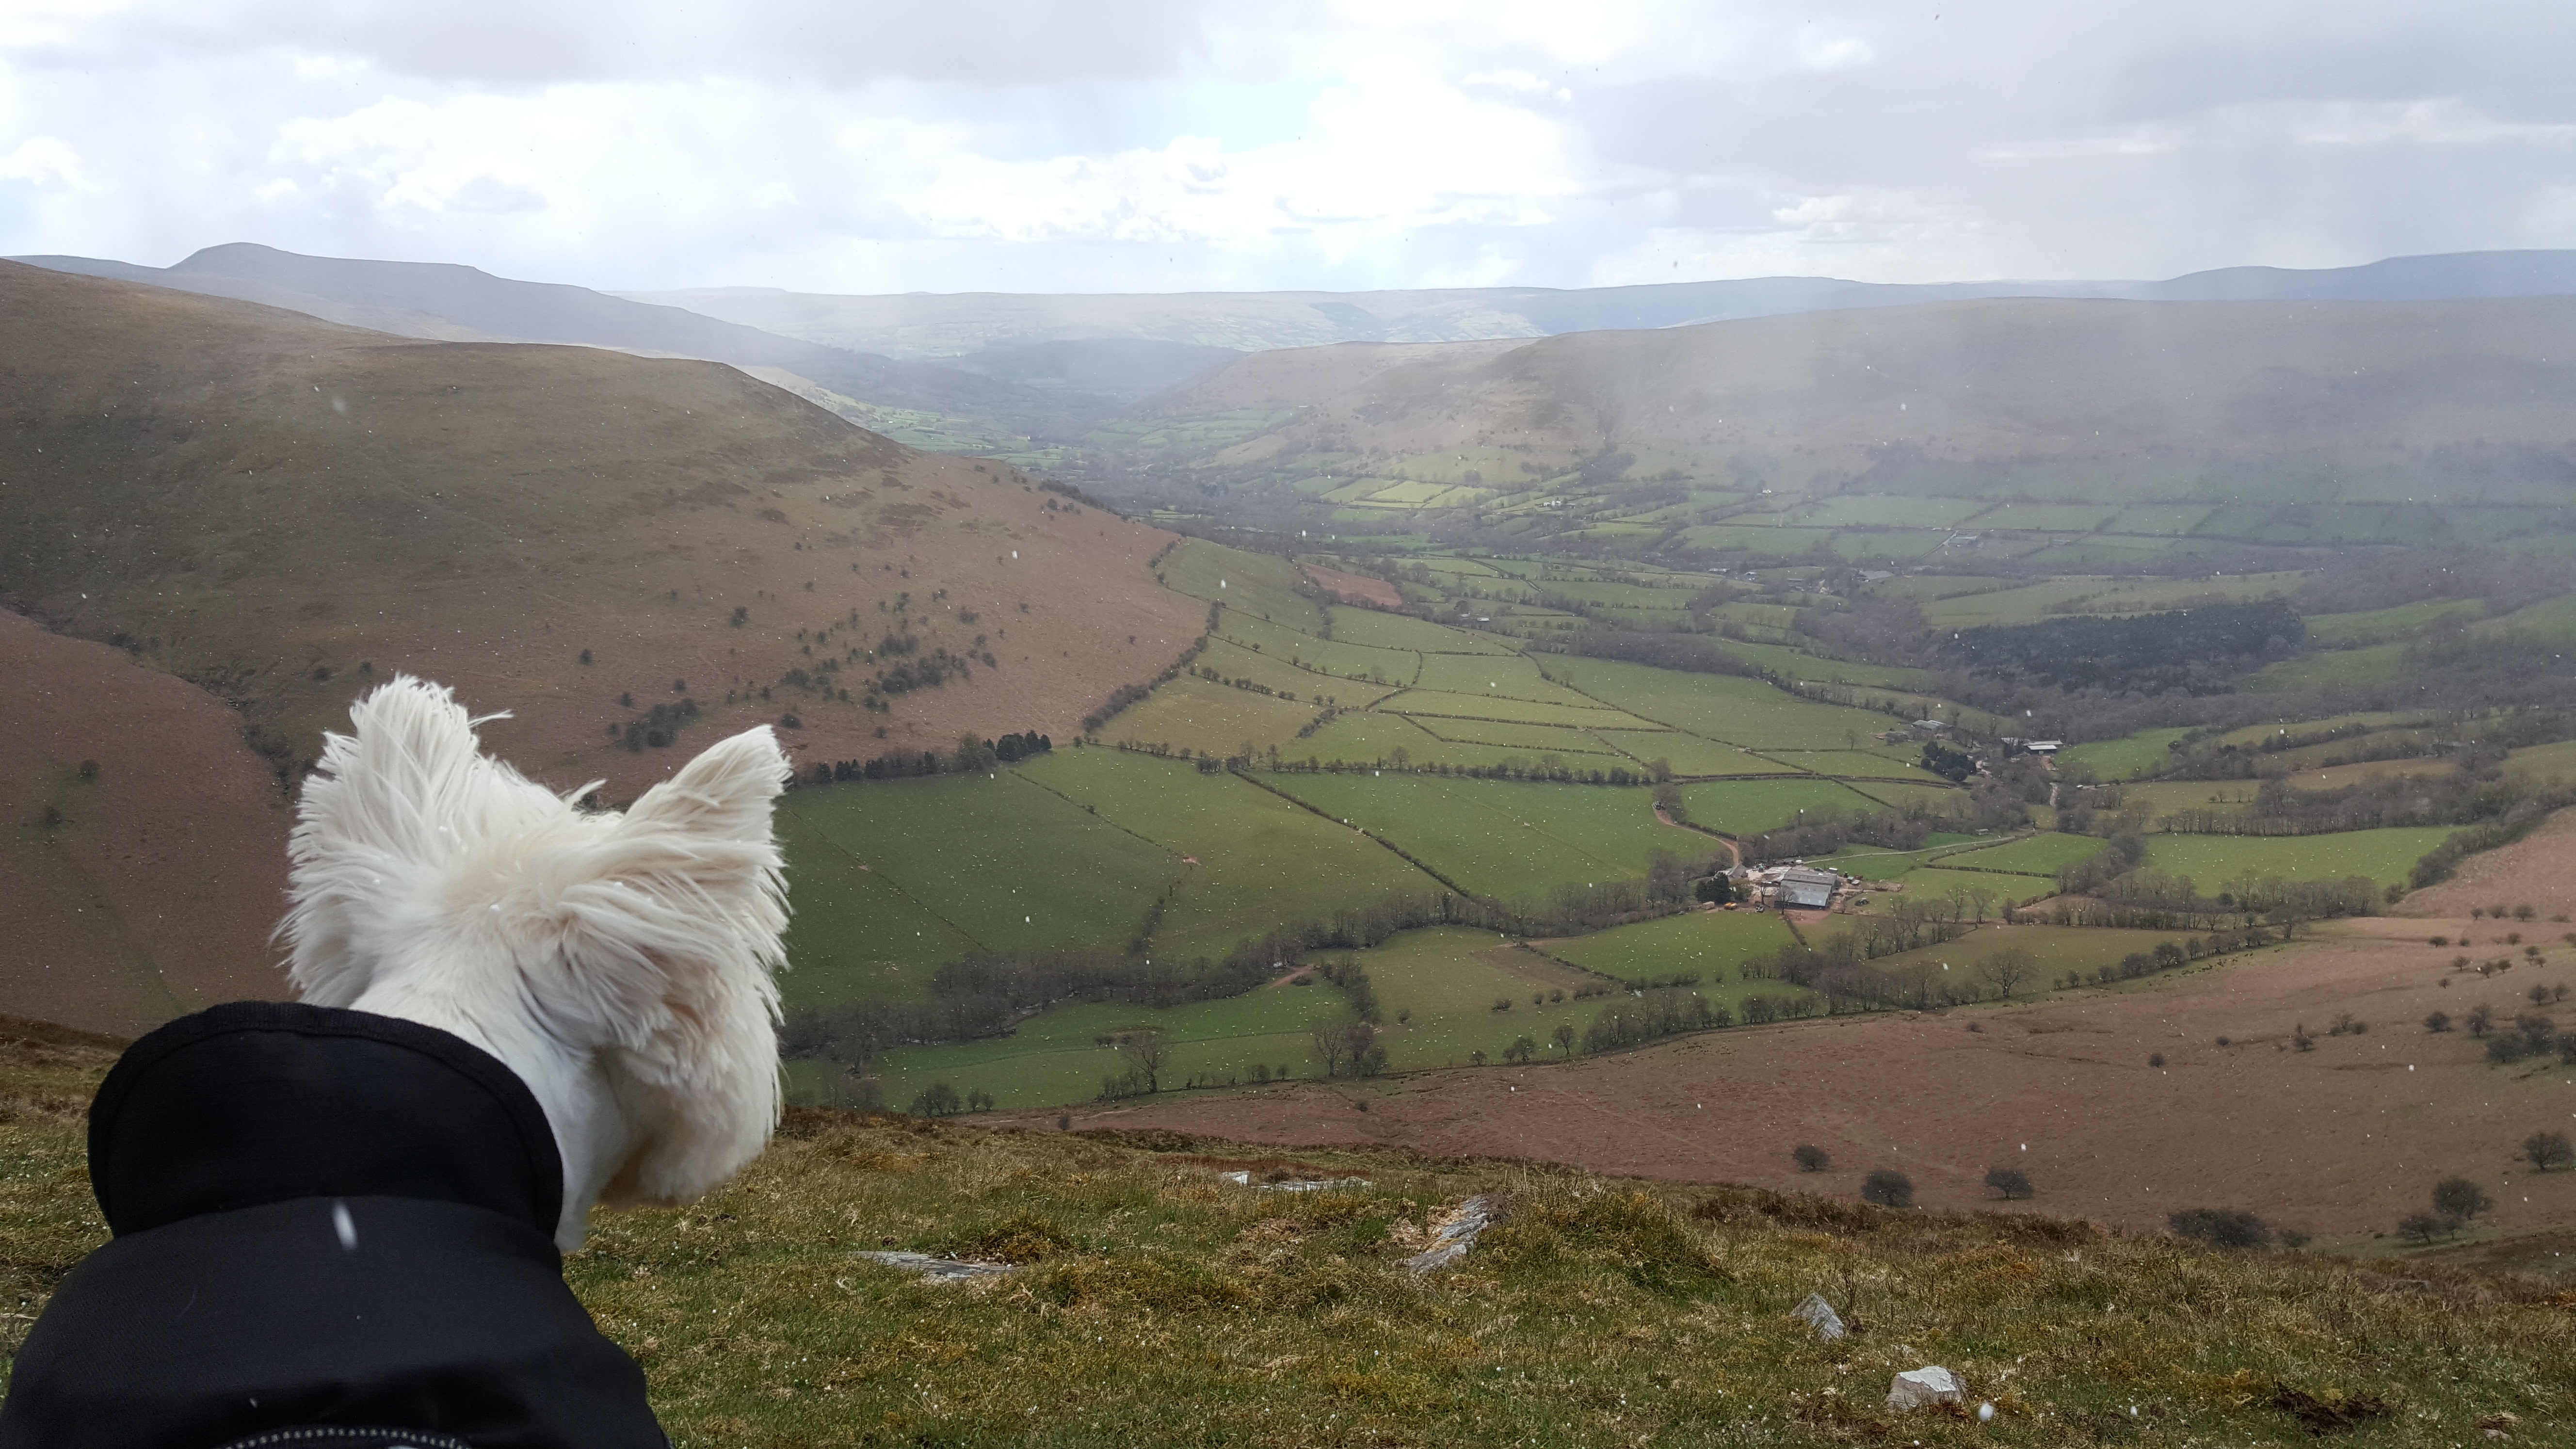
landscape, mountain, hill, valley, mountain range, plateau, rural area, mountainous landforms